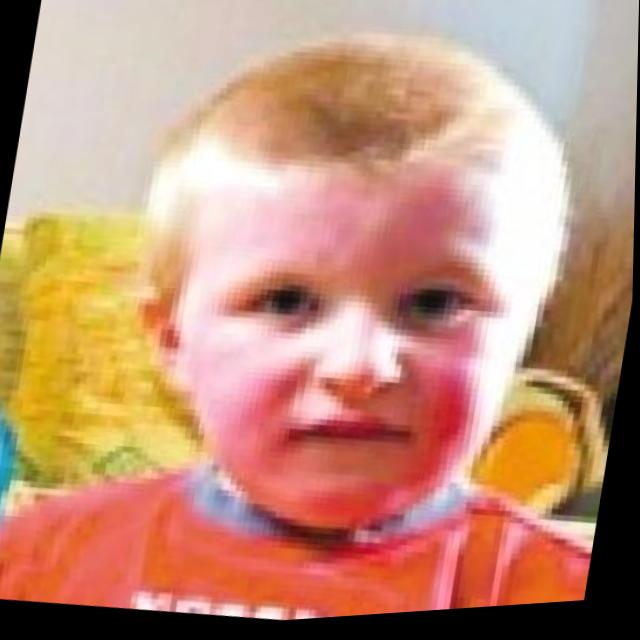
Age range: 0-12